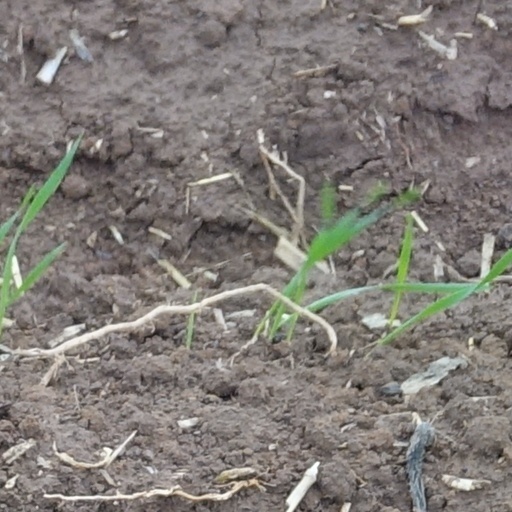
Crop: wheat